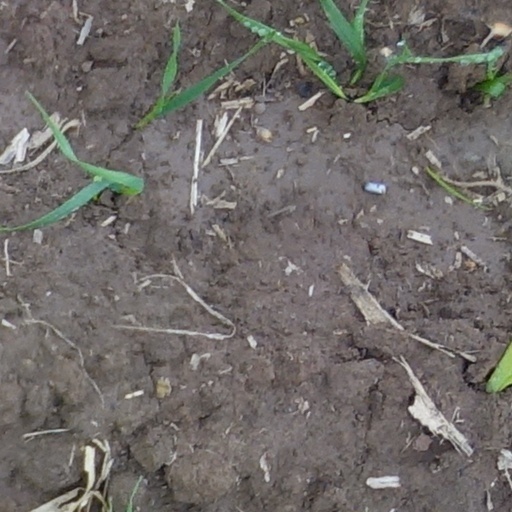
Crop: wheat